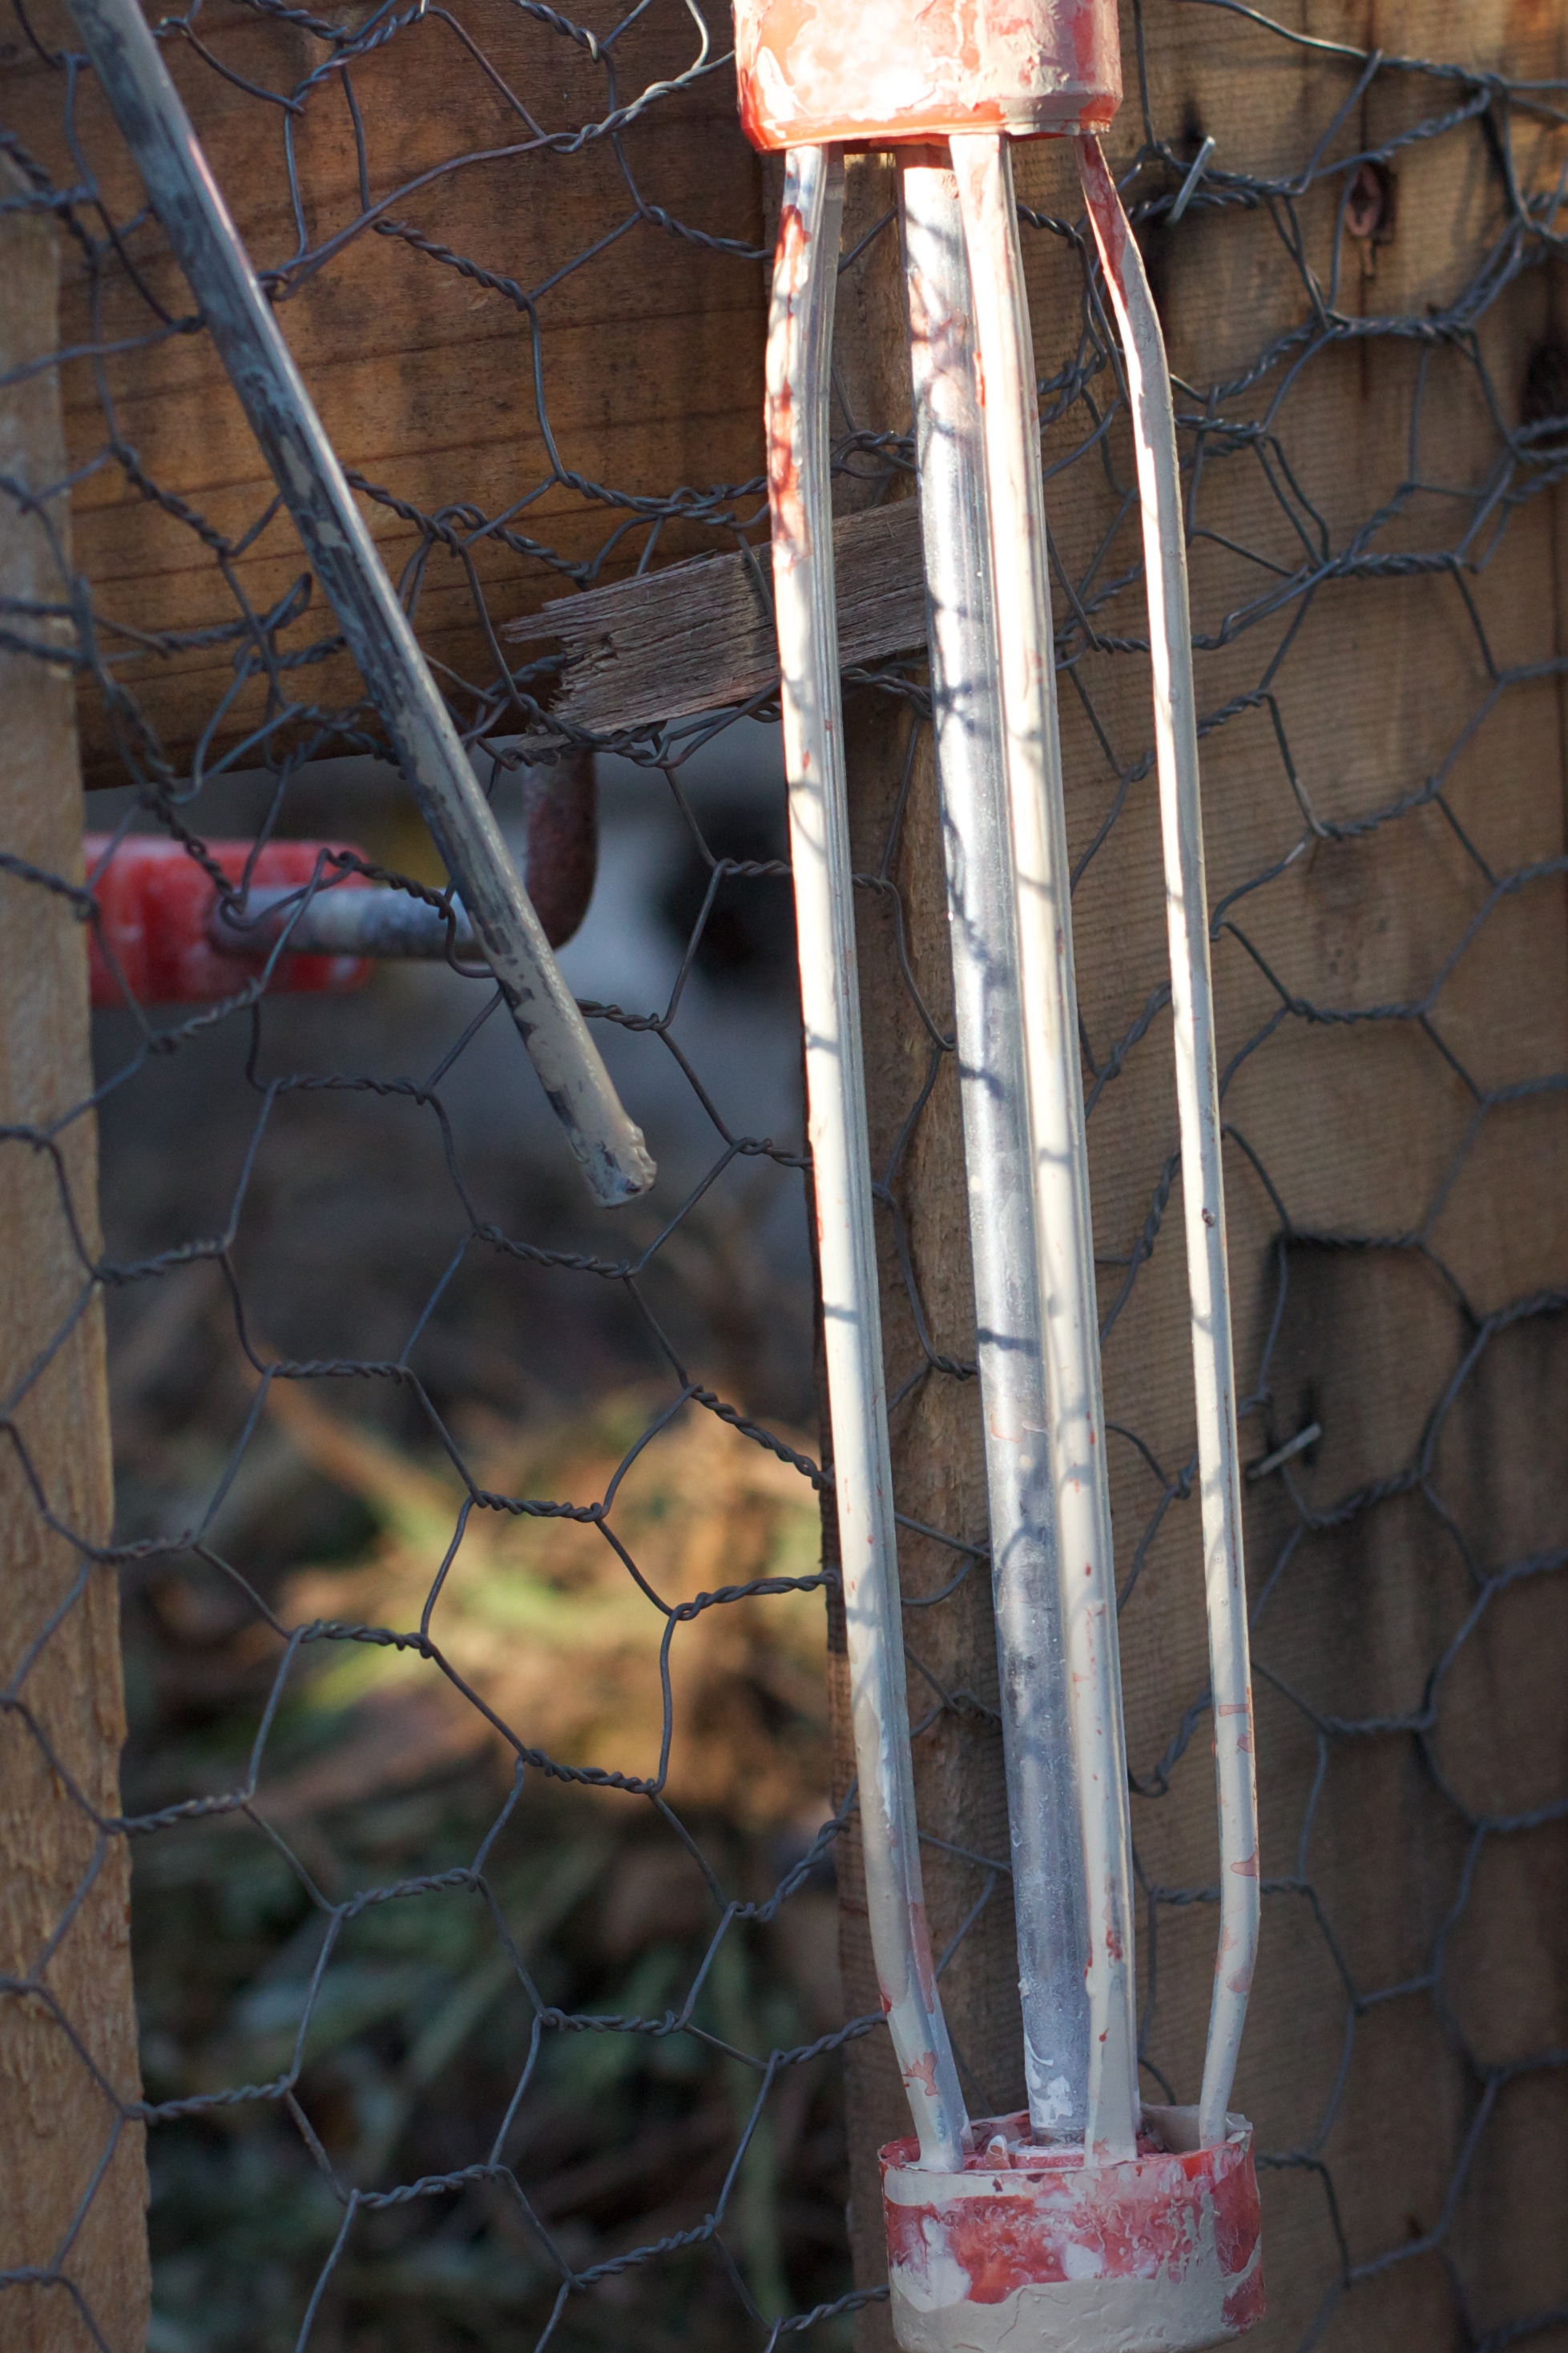
wheel, glass, bicycle, vehicle, mast, soil, tire, painting, mountain bike, automotive tire